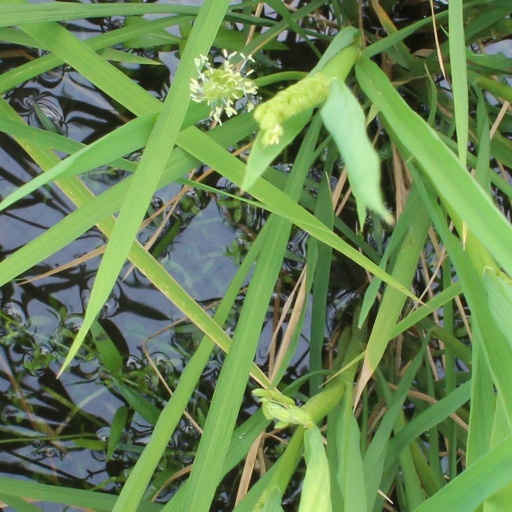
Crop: rice